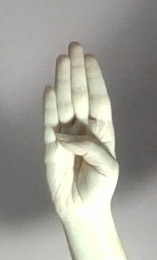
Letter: kaaf